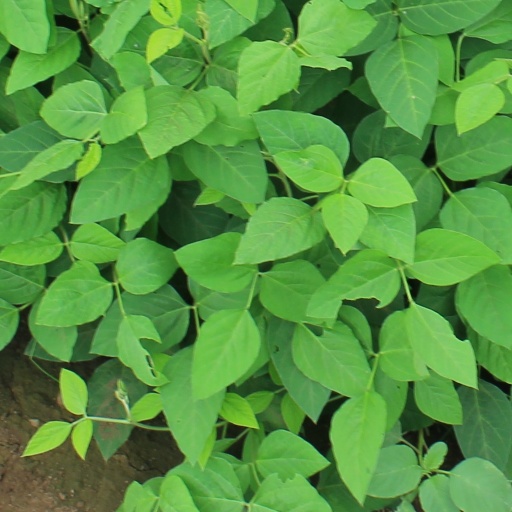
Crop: soybean